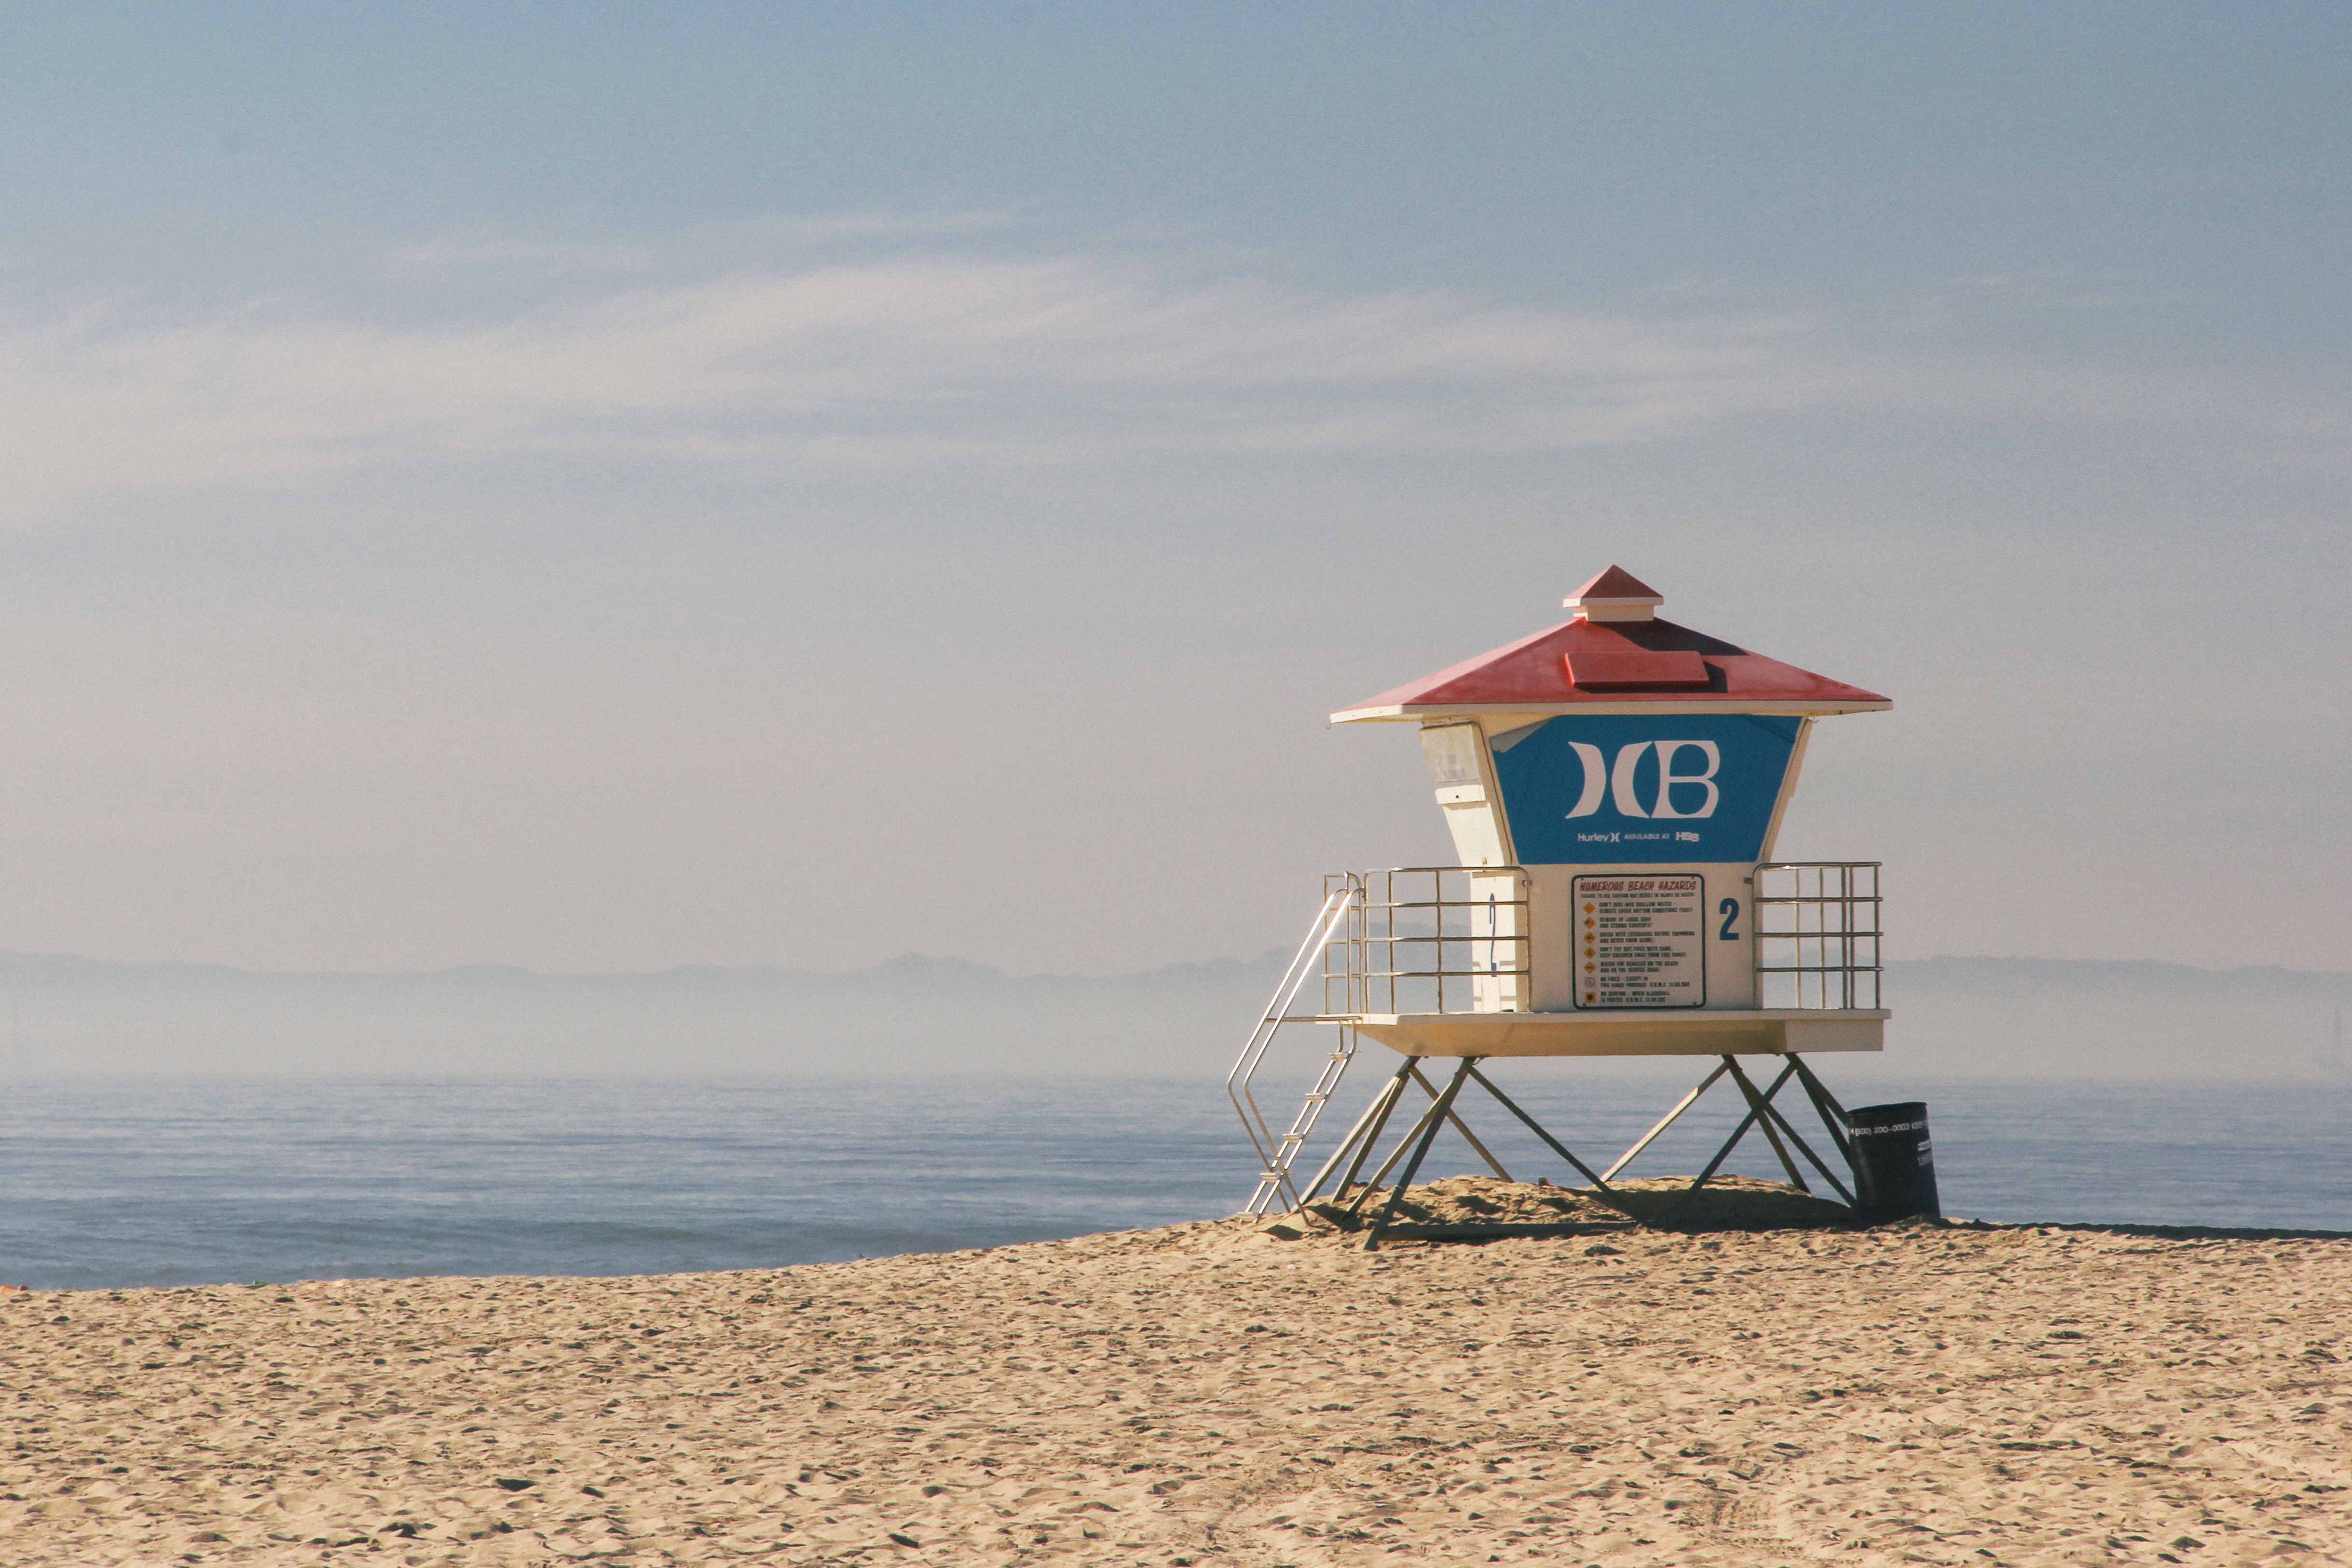
beach, sea, coast, sand, ocean, lighthouse, house, shore, lifeguard, vacation, shack, tower, cabin, bay, body of water, safety, guard, rescue, life guard